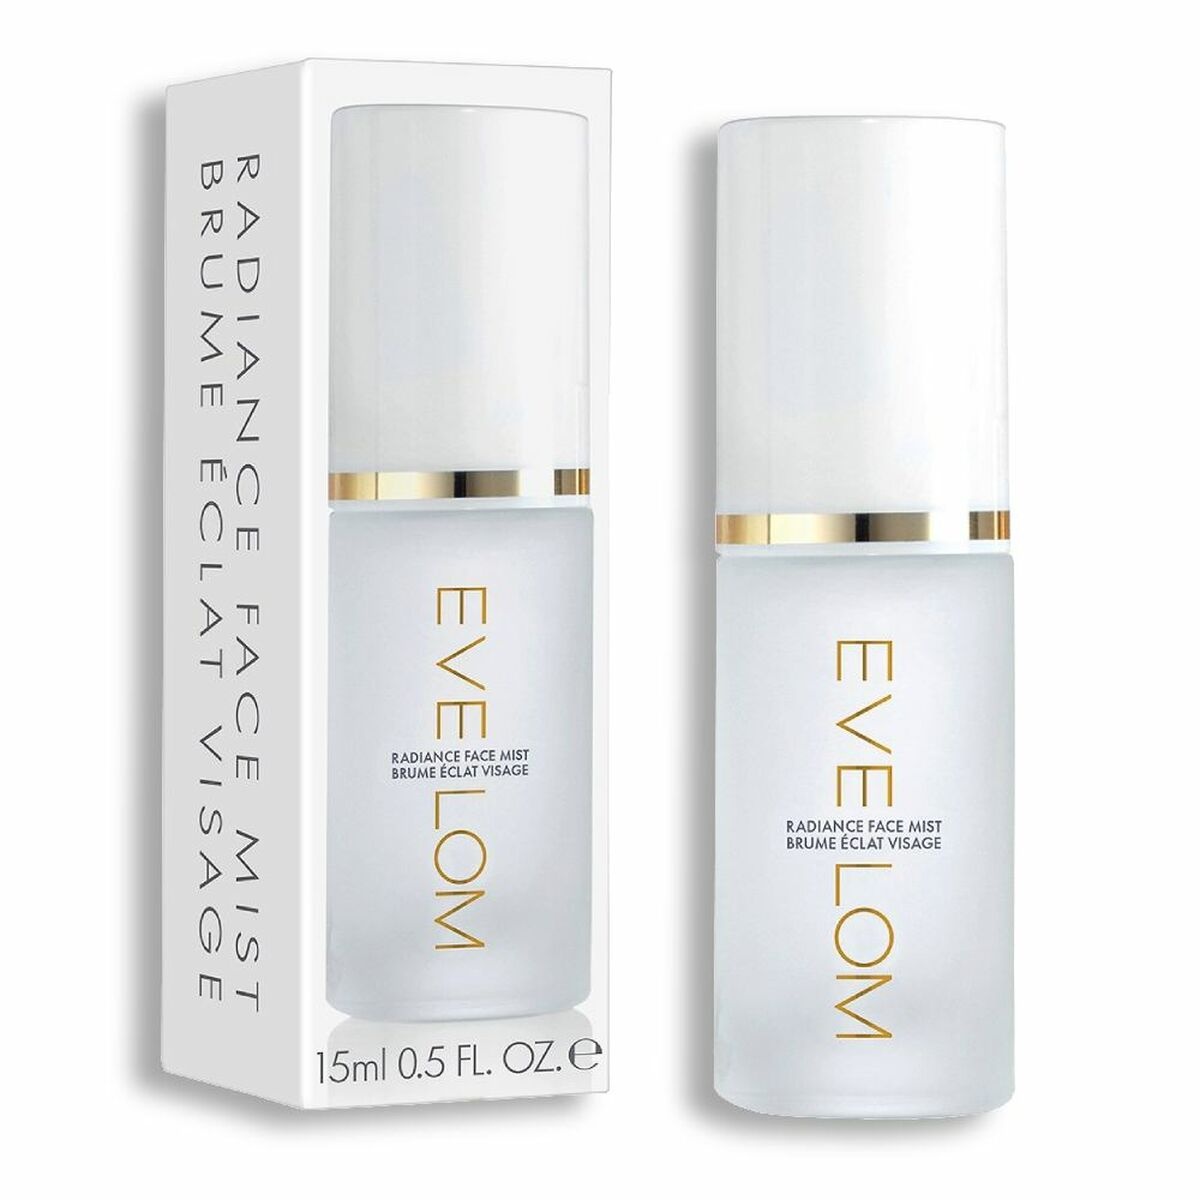
Gezichtsmist Eve Lom Radiance Face Mist (15 ml)
Brand: Eve Lom
Gezichtsmist Eve Lom Radiance Face Mist (15 ml) is een kwaliteitsproduct, ontworpen voor veeleisende mensen die zorg dragen voor hun uitstraling en de beste cosmetica zoeken om hun schoonheid te vergroten. Als je een van hen bent, zijn de 100 % originele Eve Lom producten voor jou gemaakt. Vermogen: 15 ml Eigenschappen: Antioxiderende eigenschappen Hydraterend, verfrissend Van 74,80 / 100ml General Product Safety Regulations information: Eve Lom Ltd 1 Cavendish Place, London, United Kingdom, W1G 0QF W1G 0QF - London +442077378100 info@evelom.com https://www.evelom.com
Category: Health & Beauty > Personal Care > Cosmetics > Skin Care > Toners & Astringents